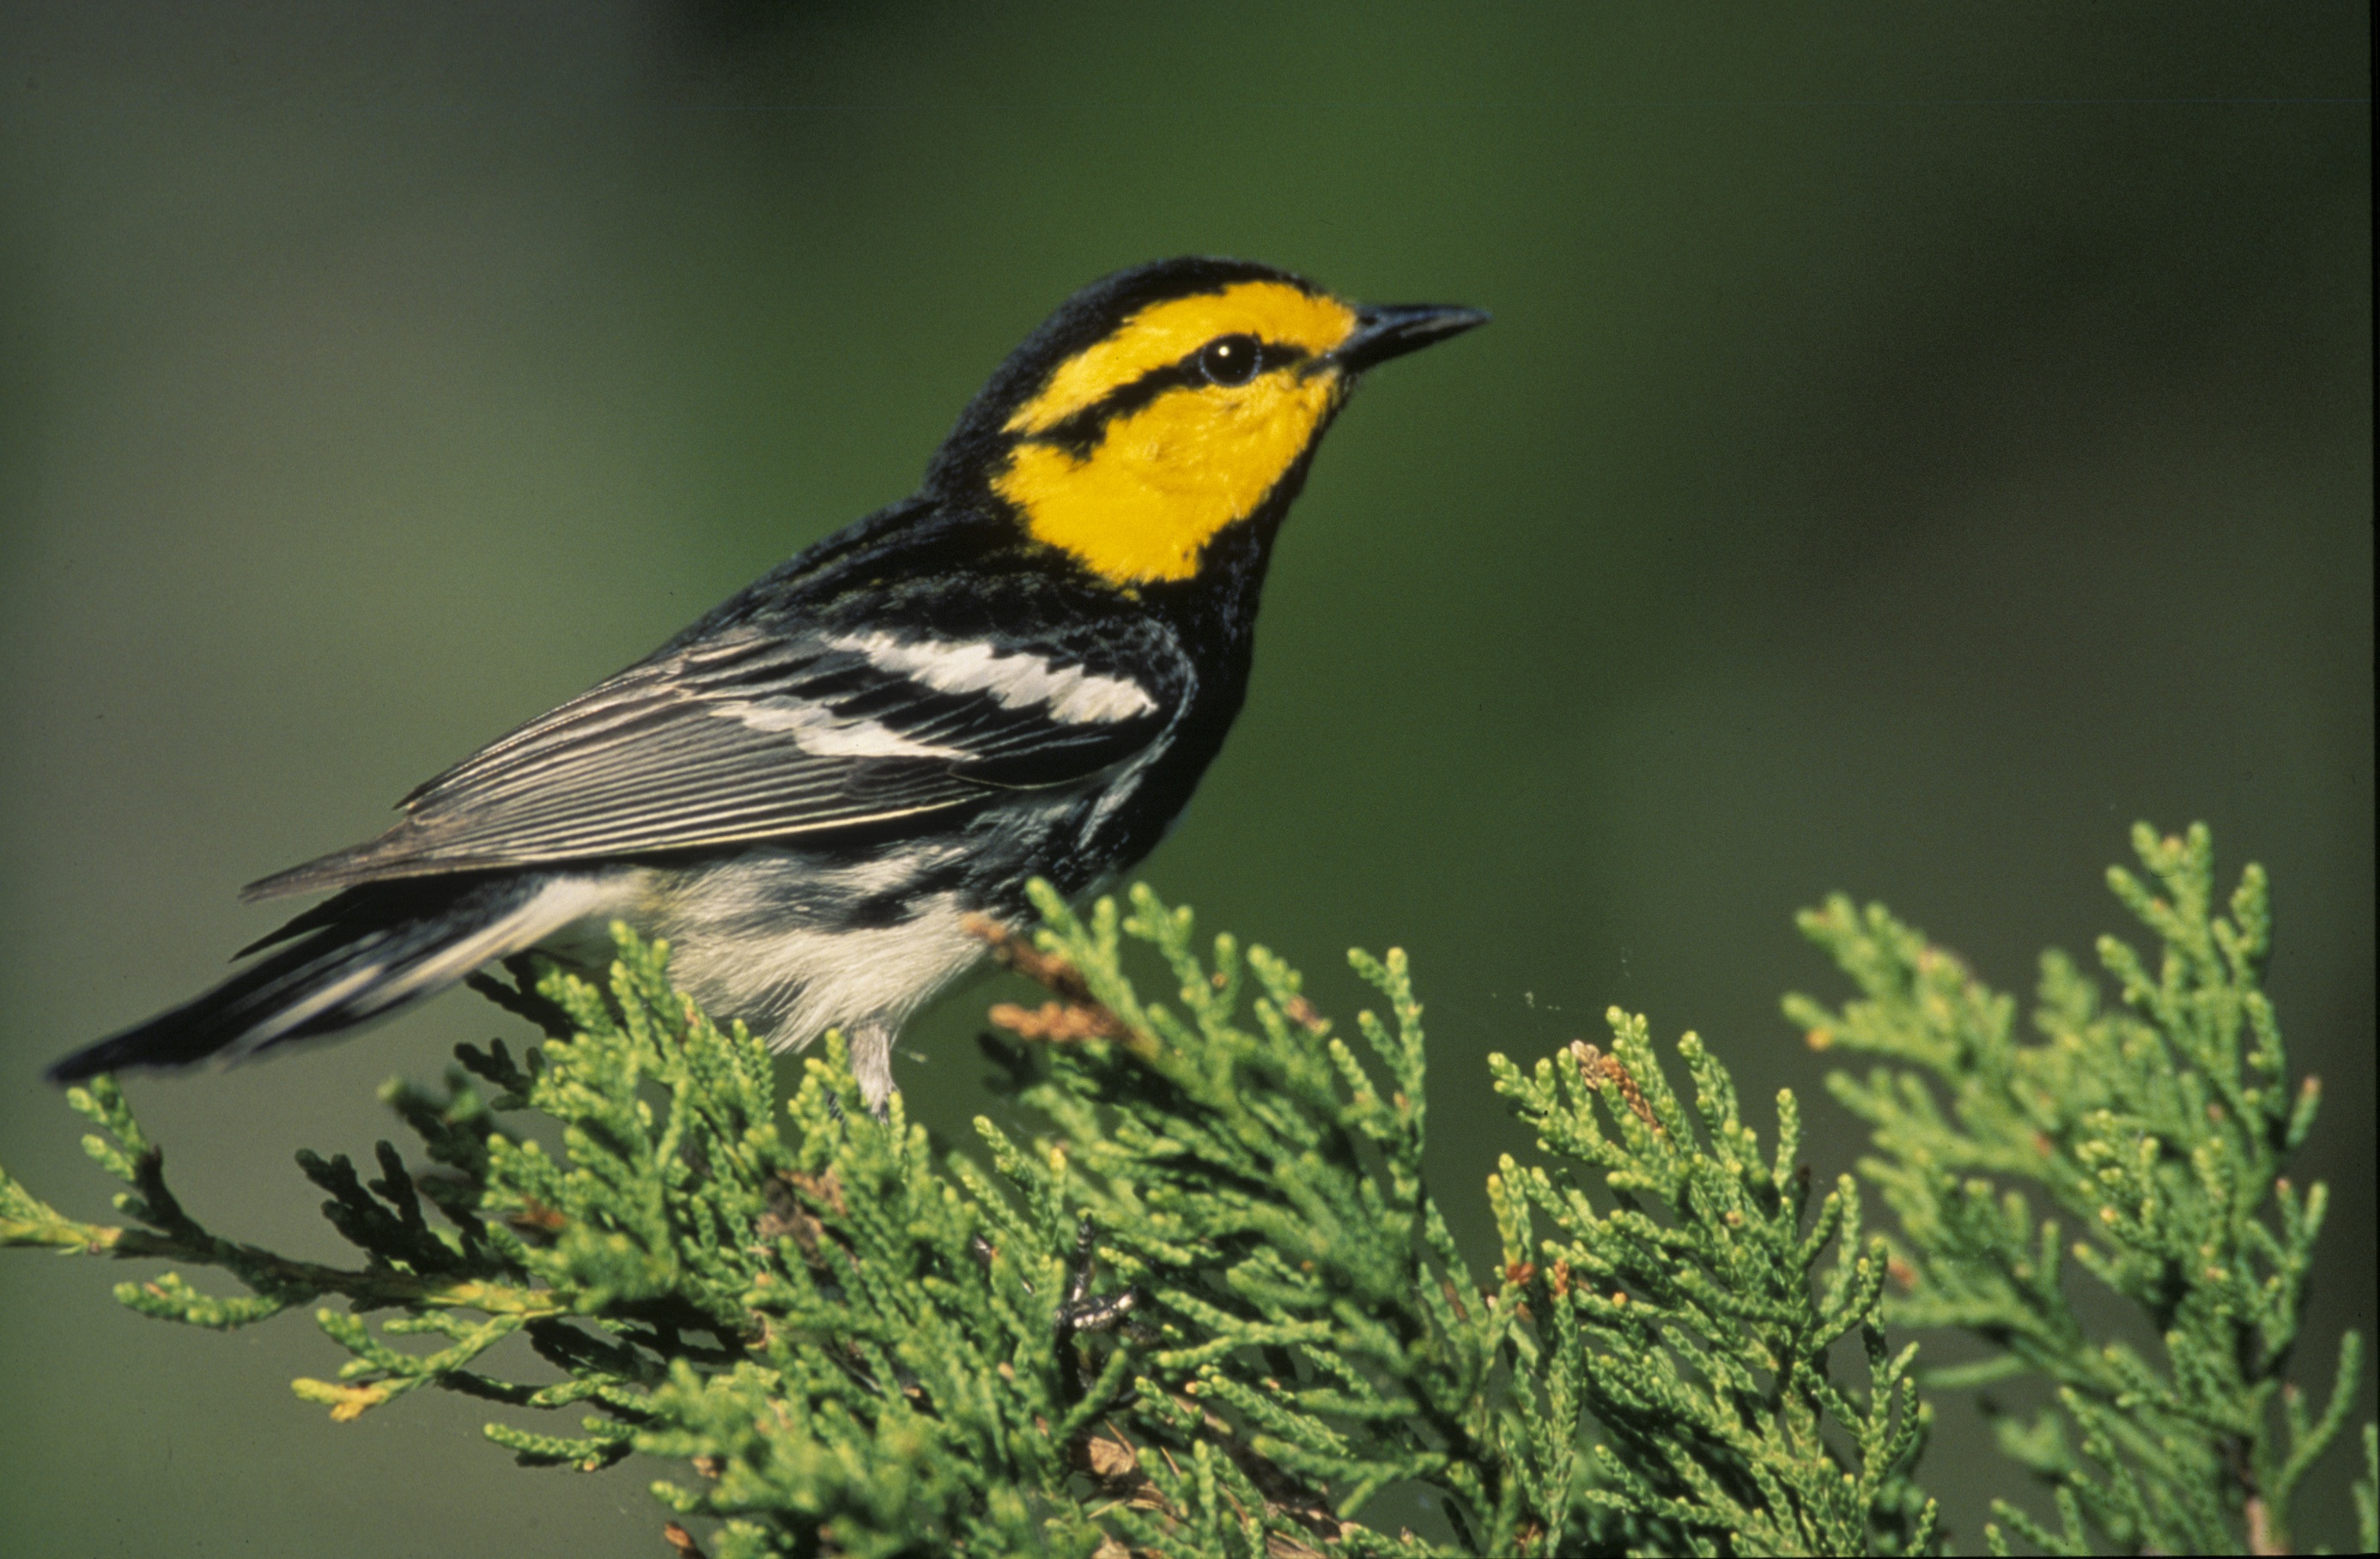
nature, branch, bird, white, wildlife, beak, macro, black, colorful, yellow, feather, fauna, songbird, vertebrate, finch, perched, warbler, brambling, old world flycatcher, perching bird, golden cheeked